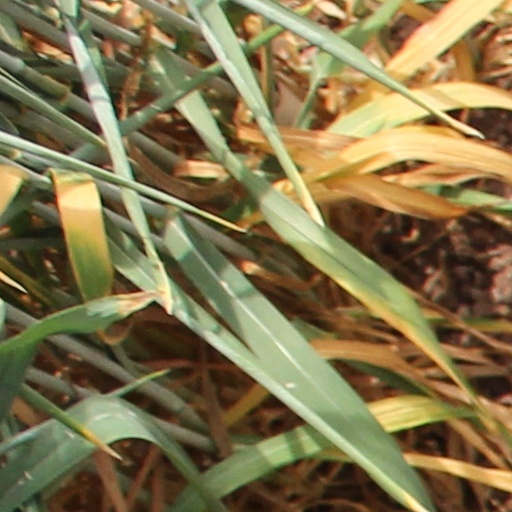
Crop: wheat